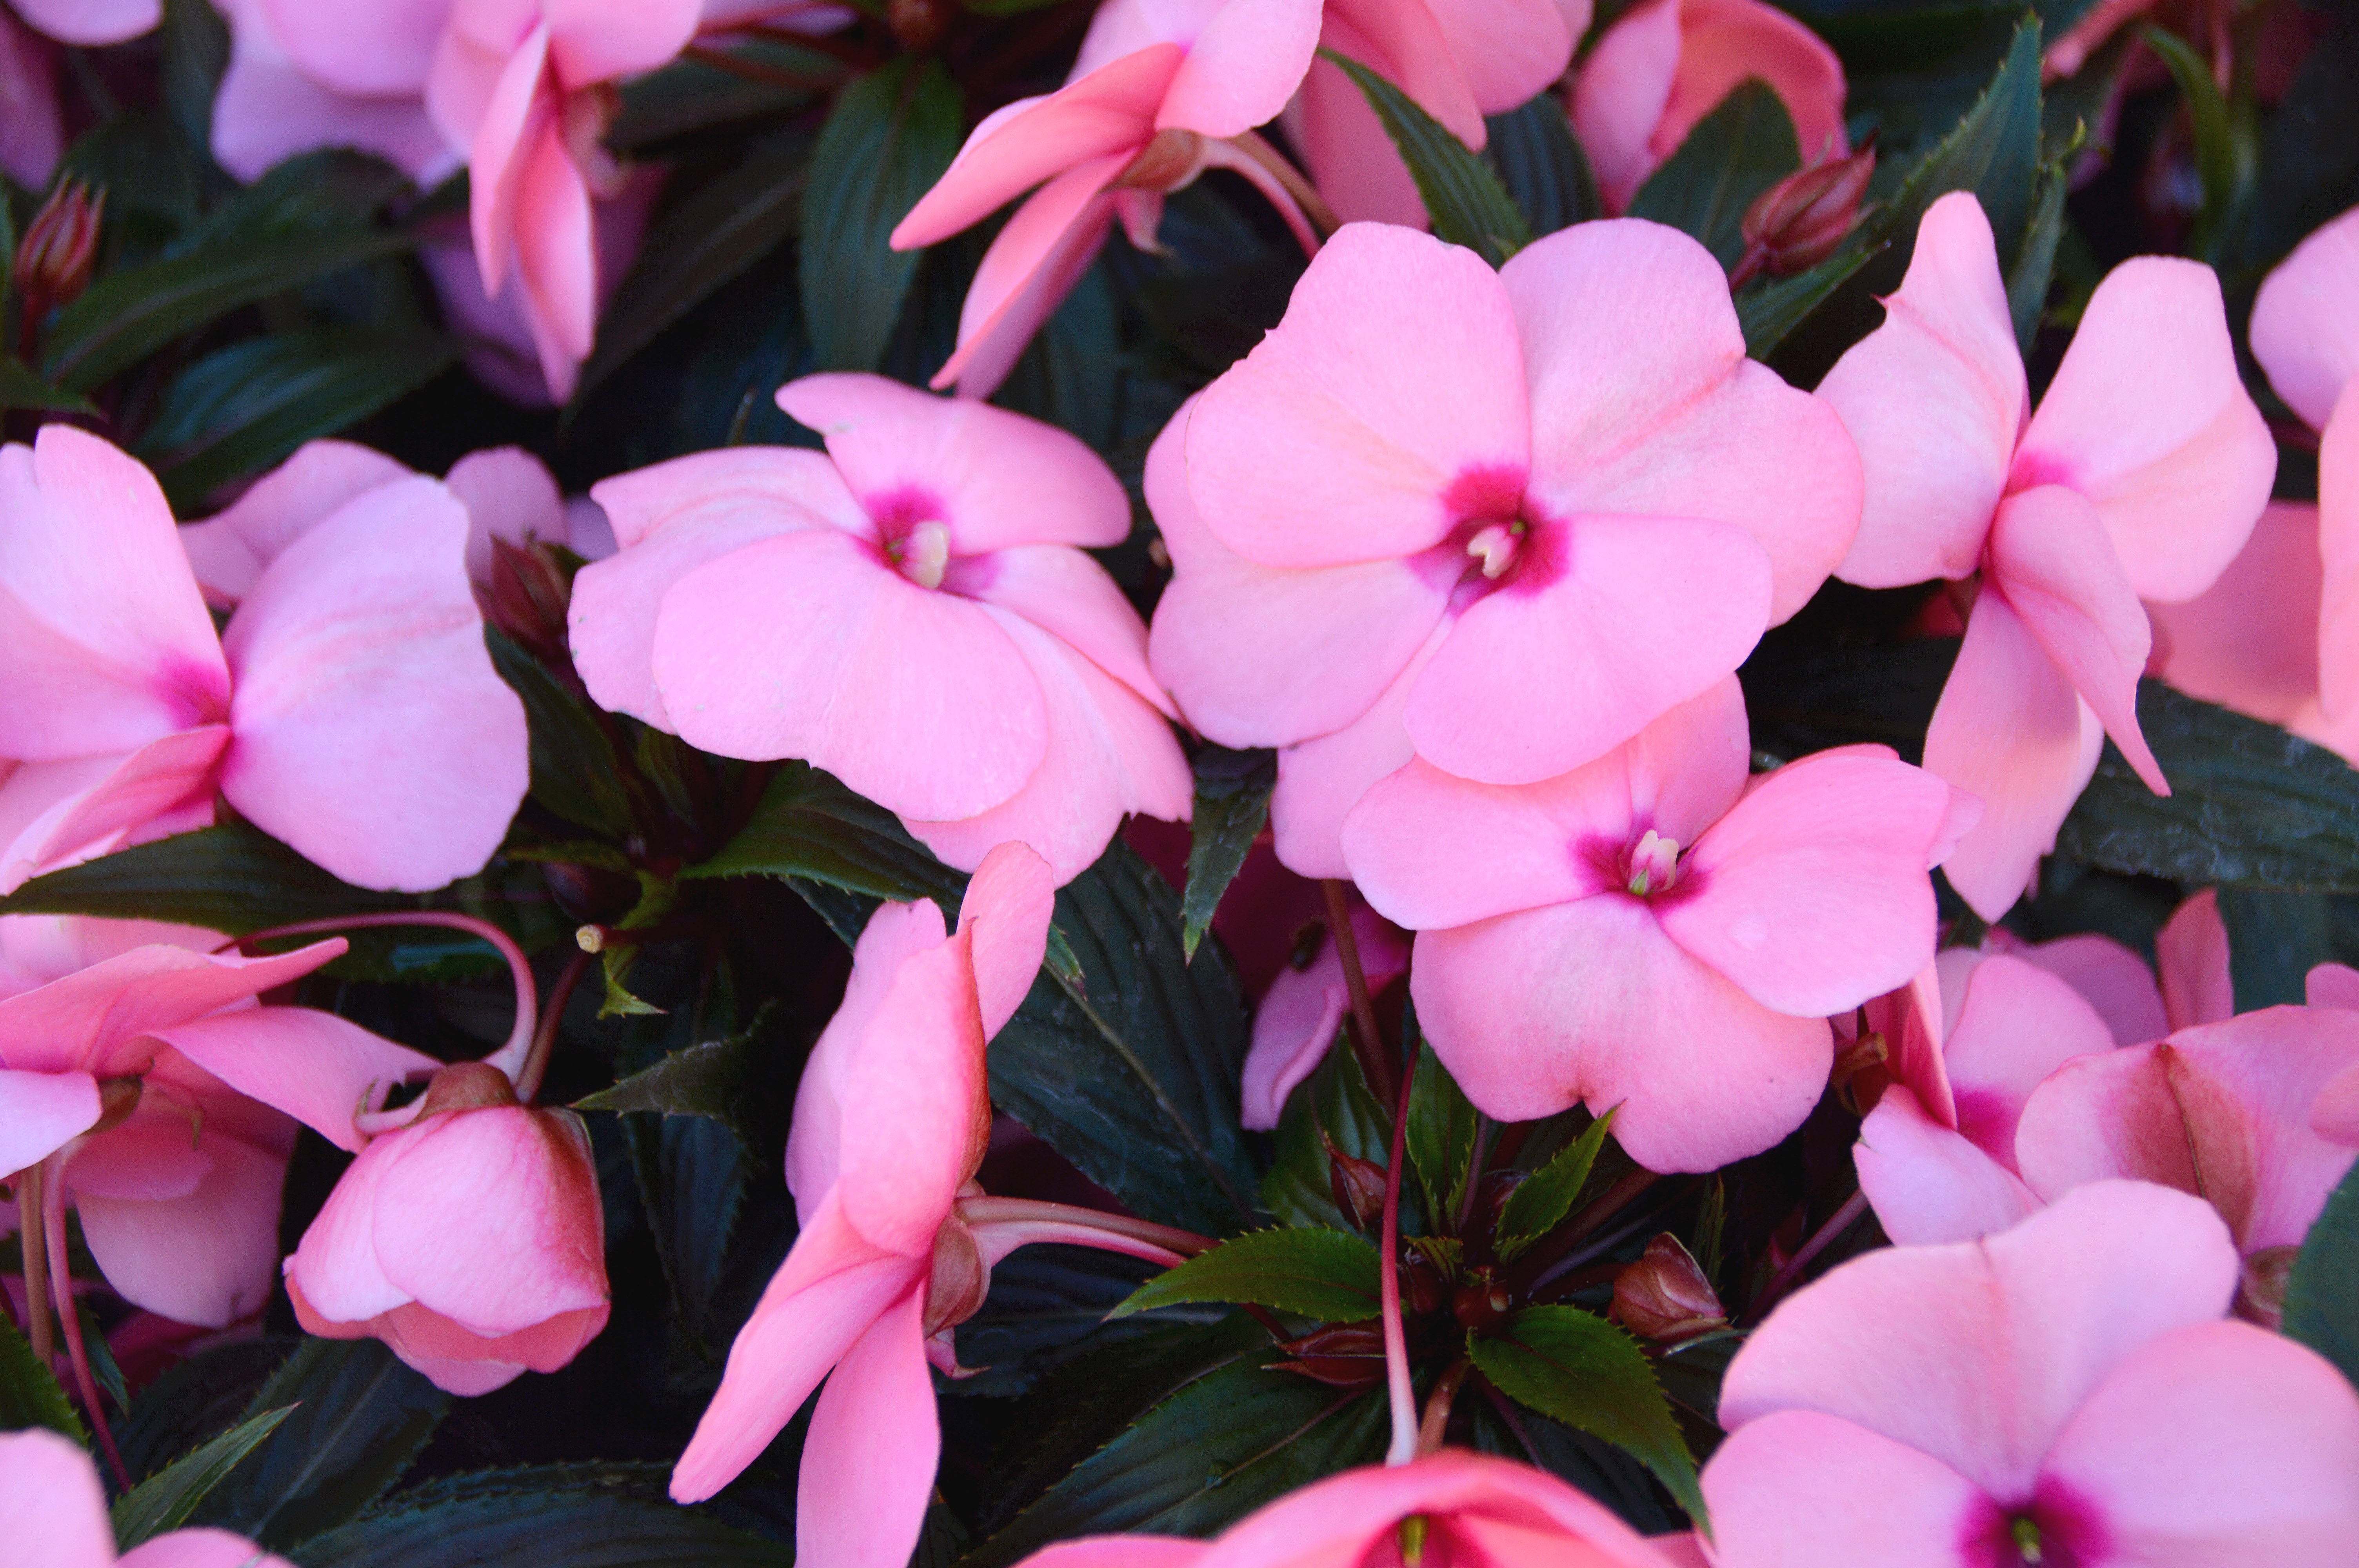
nature, plant, flower, petal, bloom, pink, flora, wild flower, flowers, shrub, cyclamen, purple flower, flowering plant, busy lizzie, annual plant, land plant, balsam family